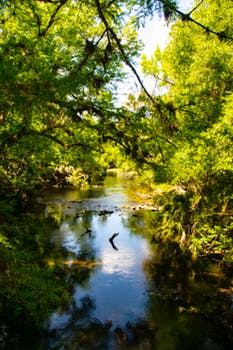
Label: No Watermark